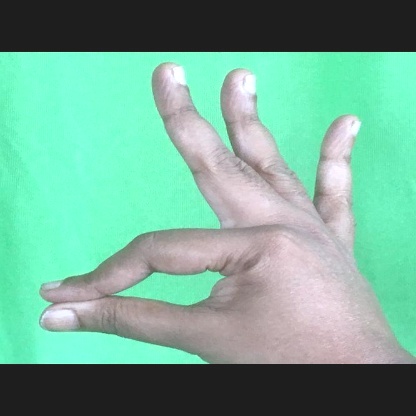
Mudra: Hamsasyam